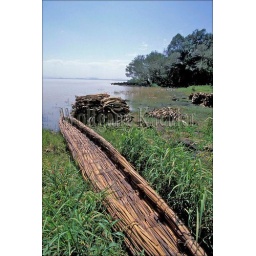
Ethiopia, bahar dar, lake tana, papyrus boat with firewood in background